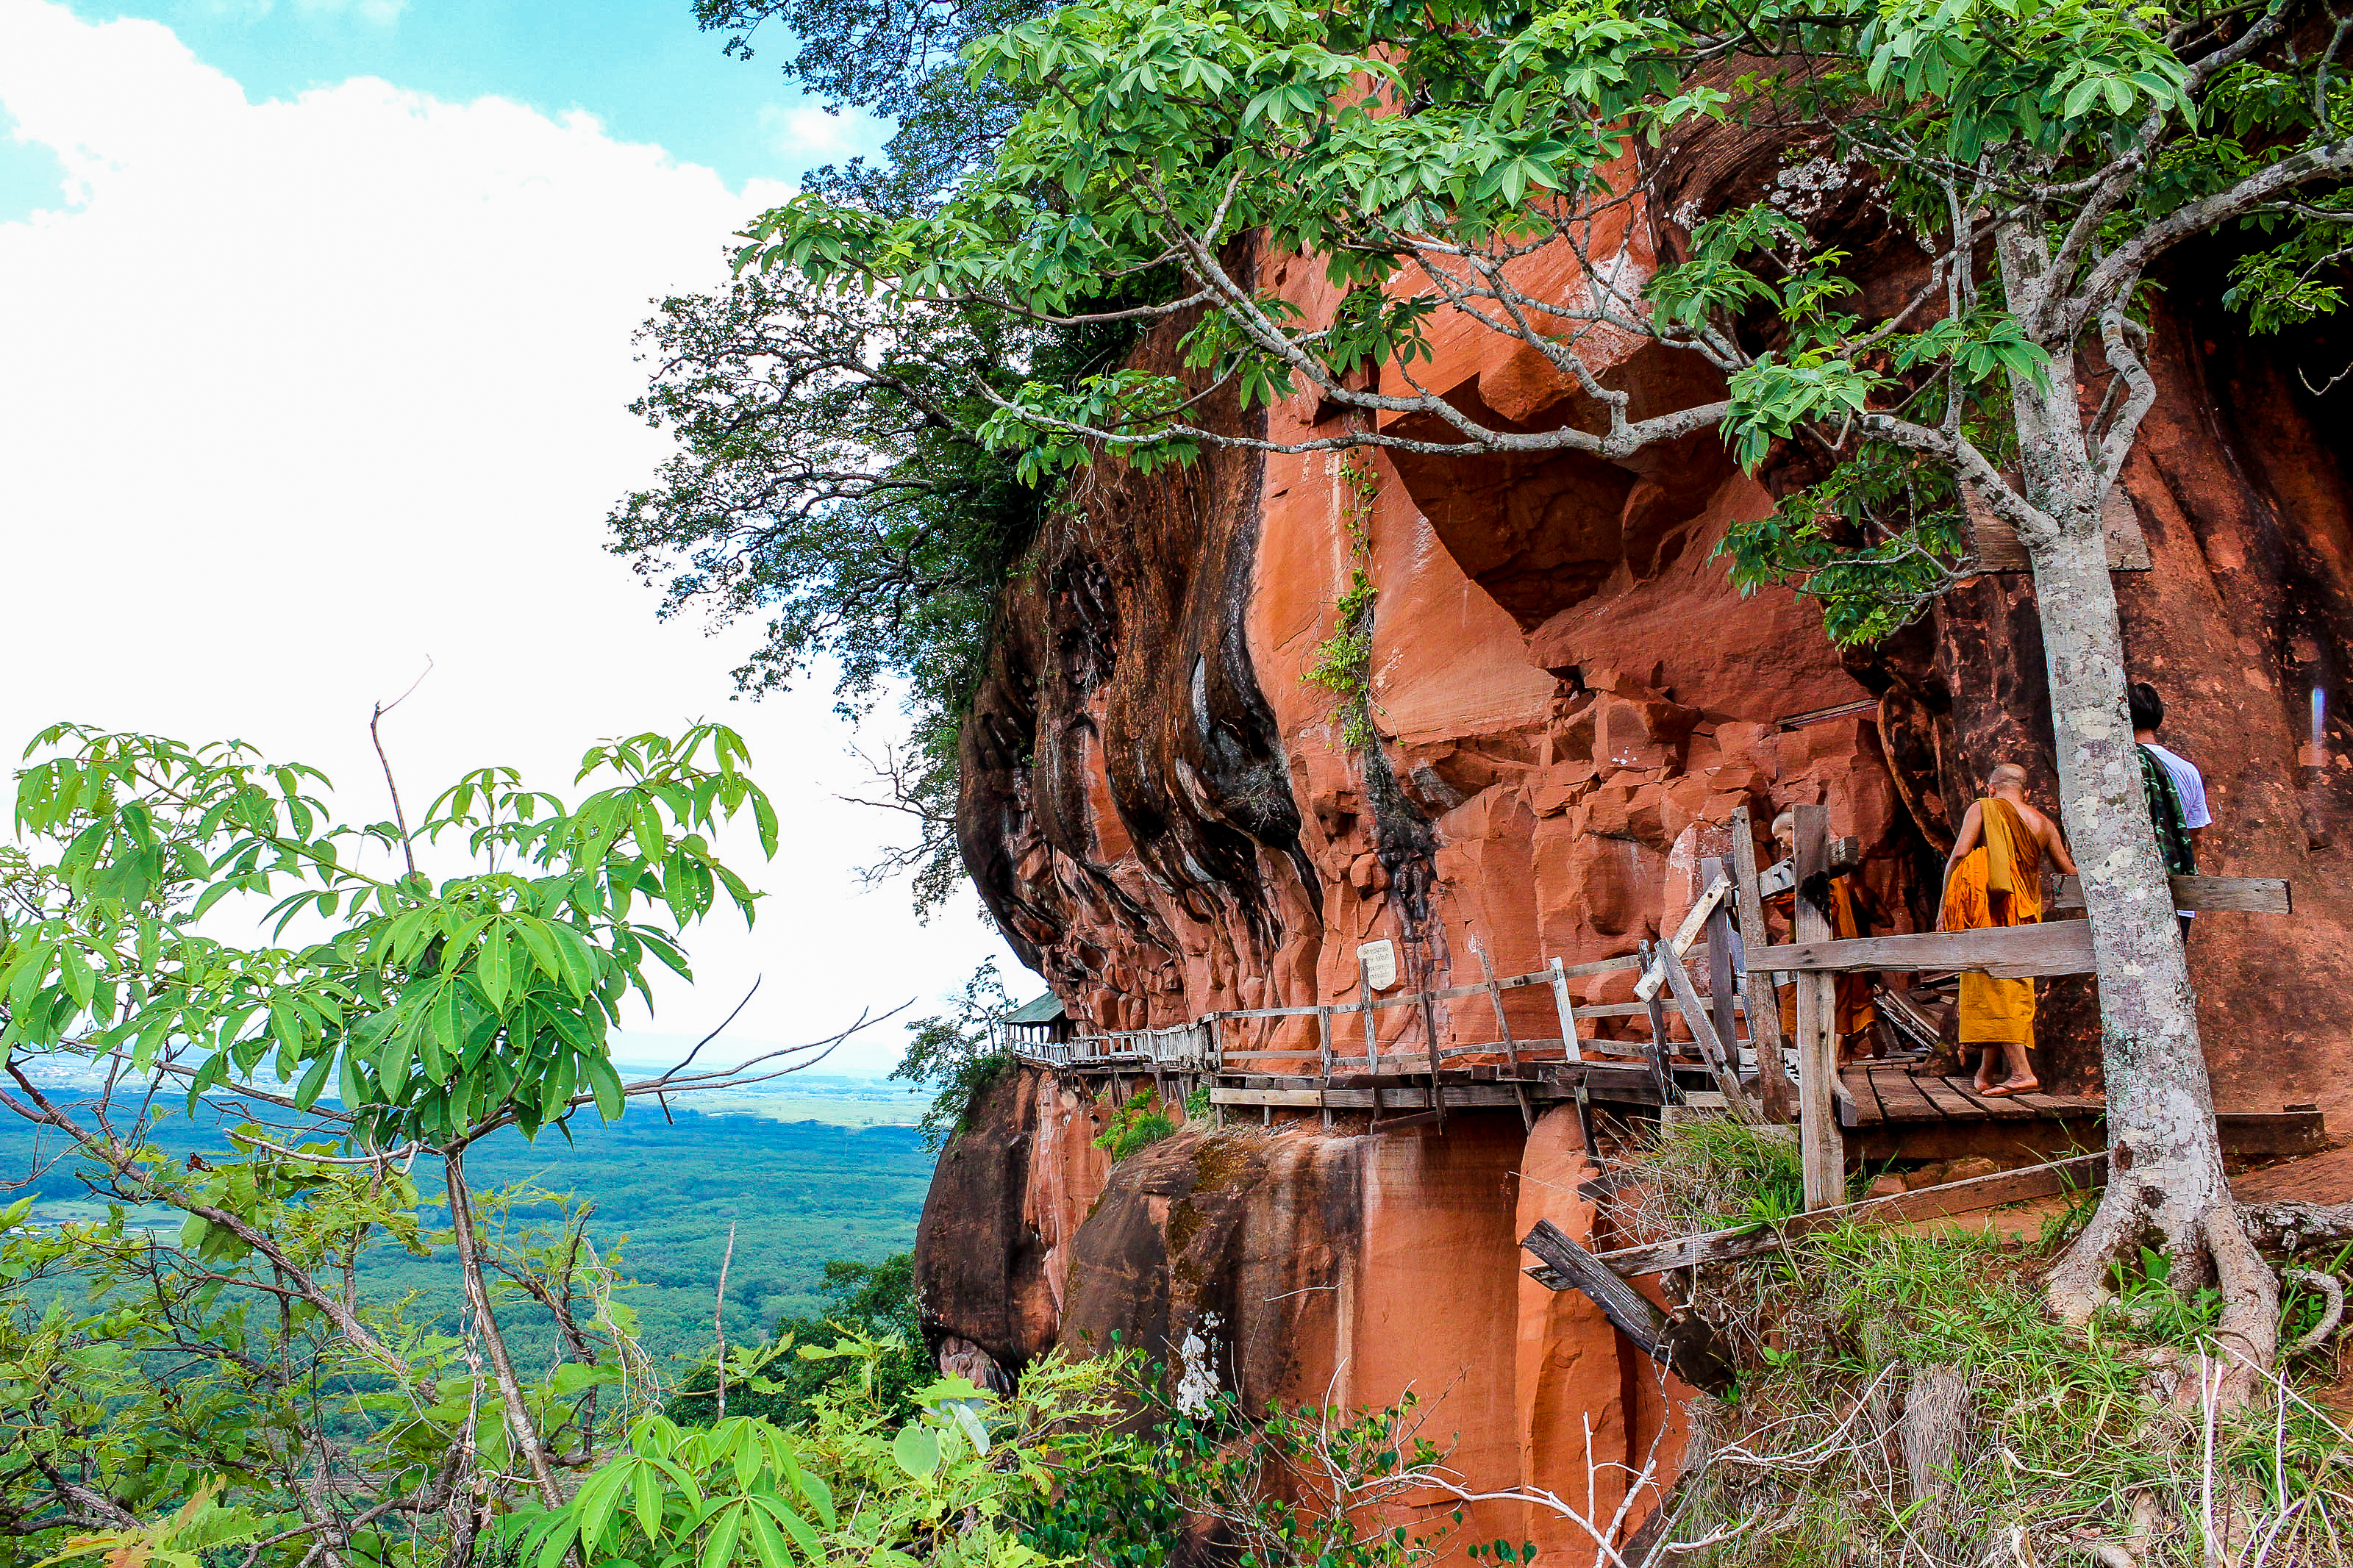
old, outdoors, thai, thailand, tok, landscape, park, religion, phu, temple, tree, travel, buddhism, background, asian, architecture, art, asia, building, bungkan, green, forest, wat, tourism, siam, pray, religious, pagoda, nature, phutok, vegetation, nature reserve, plant, rock, jungle, national park